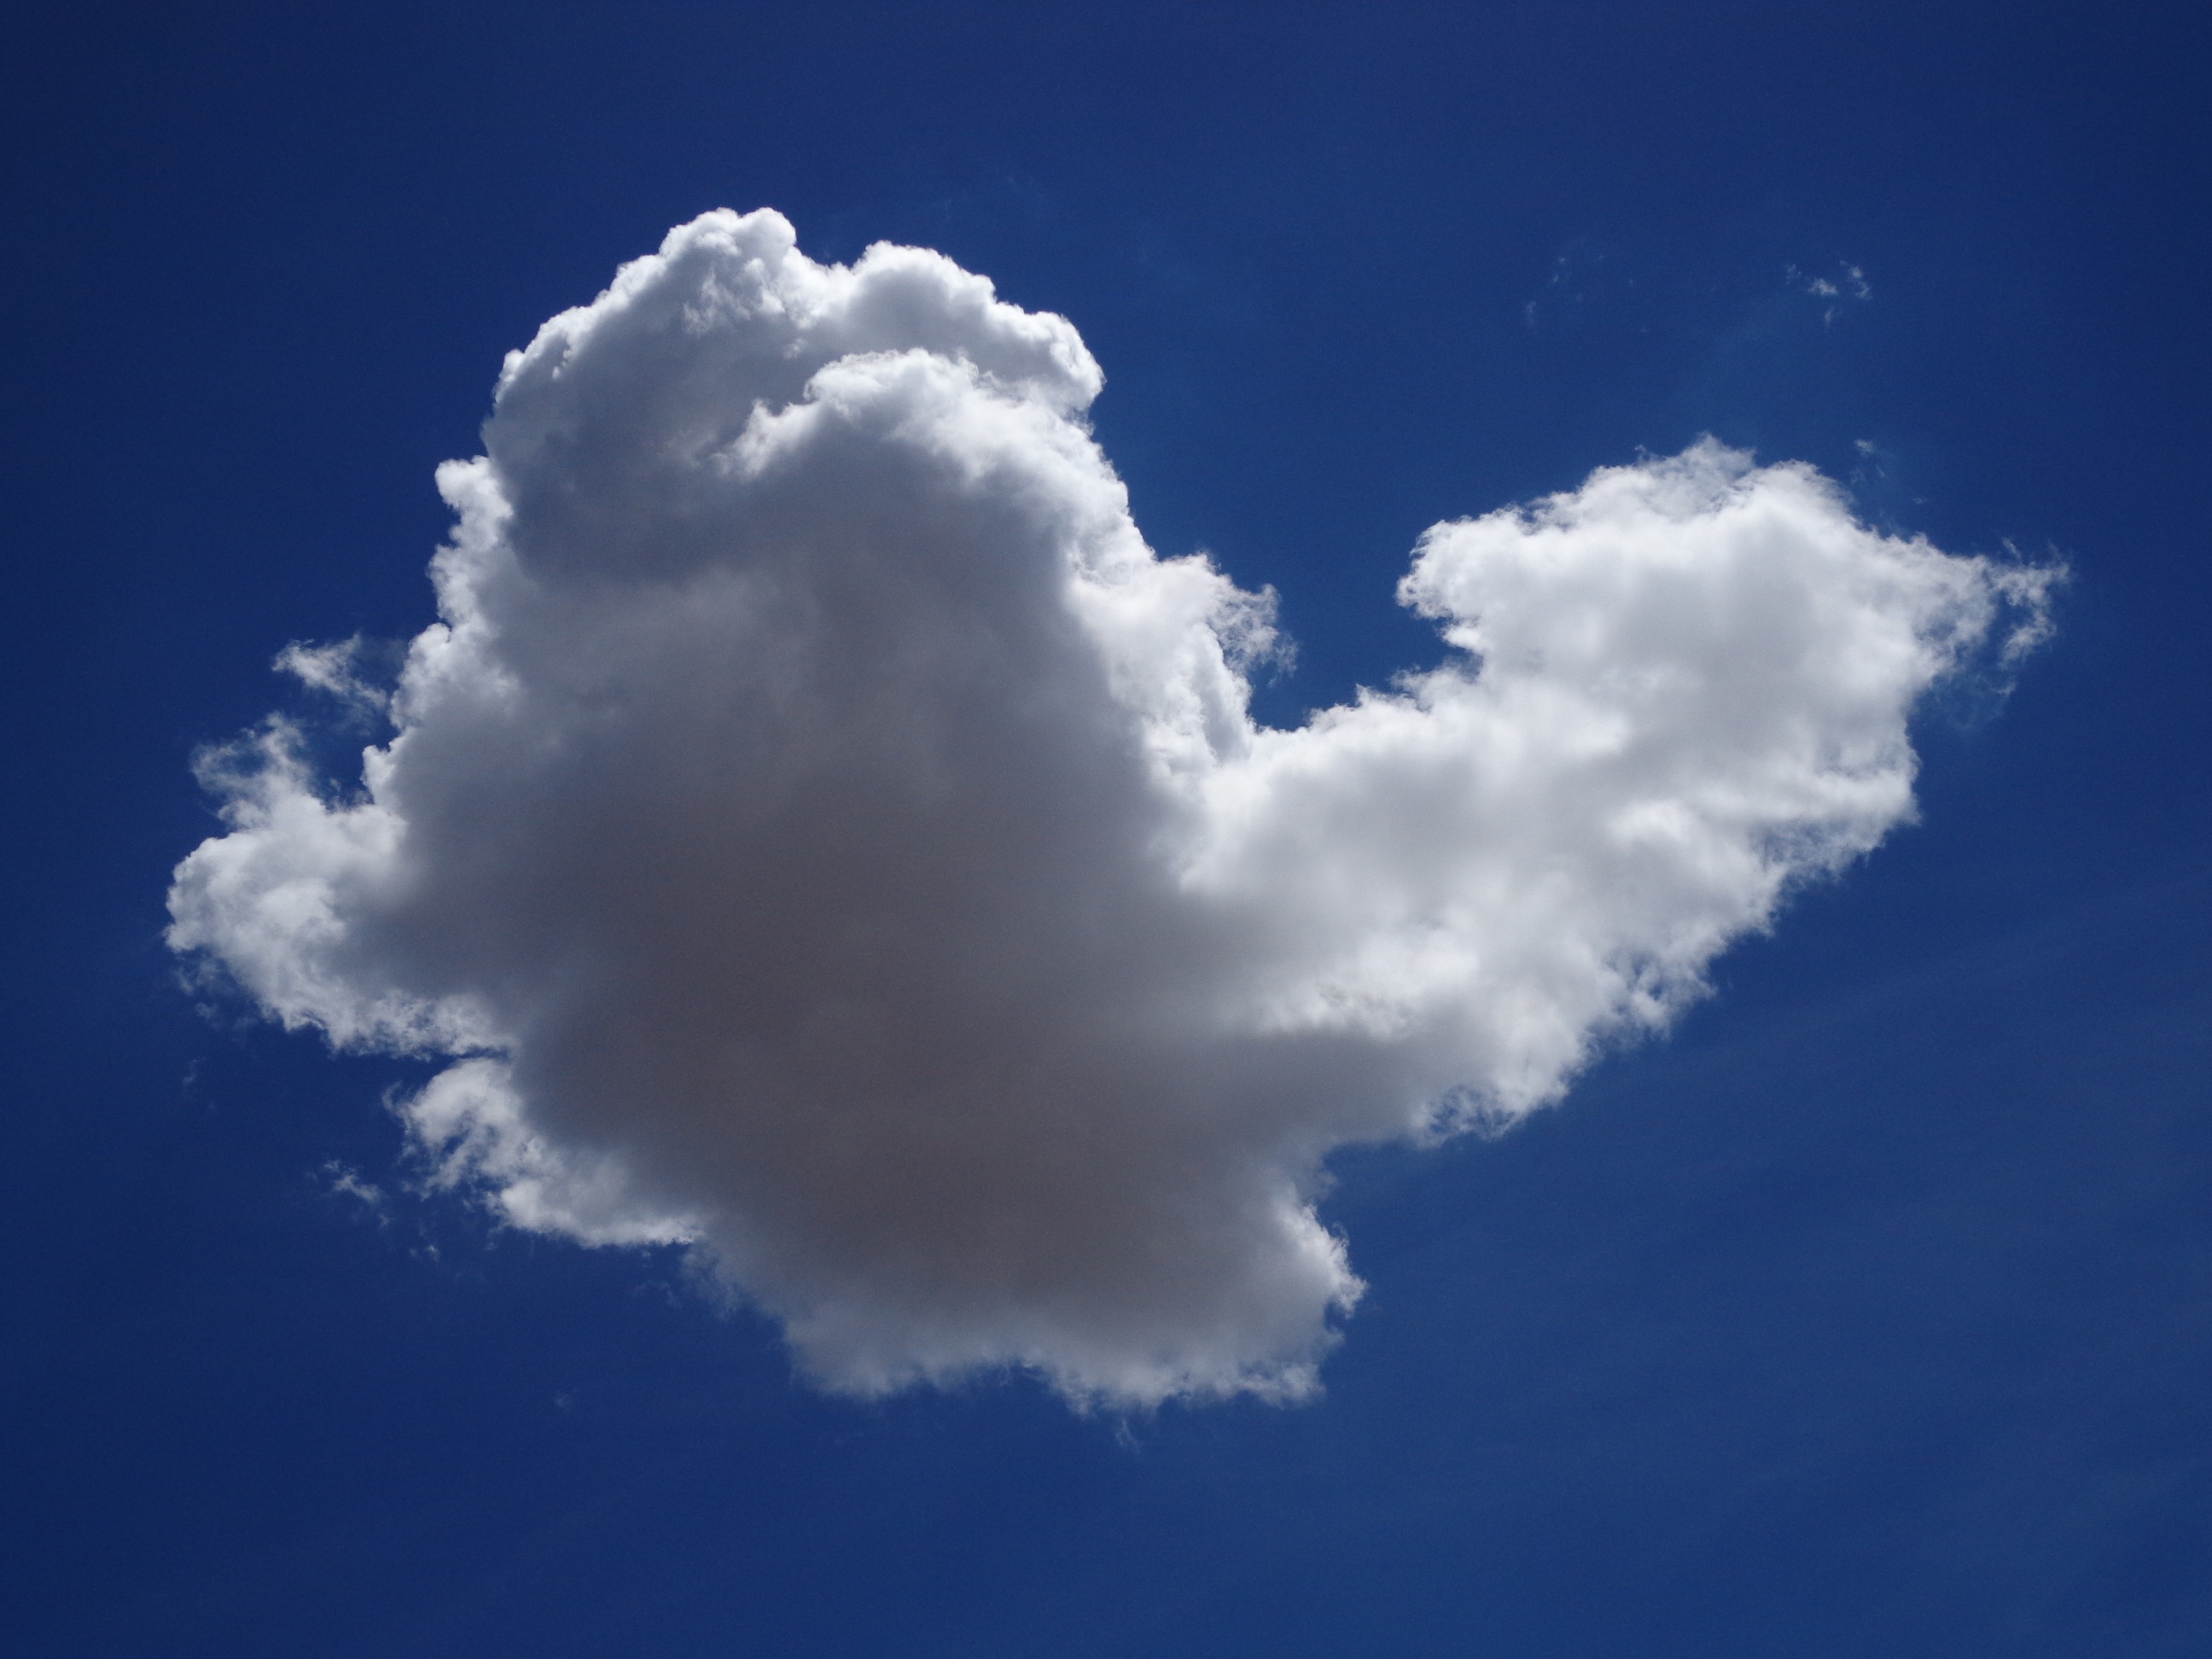
cloud, sky, atmosphere, daytime, cumulus, blue, meteorological phenomenon, atmosphere of earth